Bukumu Chiefdom

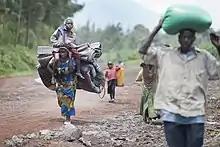
Internally displaced persons (IDPs) arrive in the Munigi "groupement" as Bosco Ntaganda fighters advance from Goma

Bukumu Chiefdom features a distinctive and dynamic landscape carved by its altitude and volcanic activity. Spanning an area of 333 km, it ranges in elevation from 1,500 to 2,700 meters above sea level, featuring an expansive plain that gradually descends toward Lake Kivu in the western periphery. Within this area, 170 km are occupied by the Virunga National Park, while 163 km are allocated for anthropogenic activities, including the construction of shelters for internally displaced persons due to the volcanic eruption of 2022. Despite being nearby water bodies, Bukumu is devoid of rivers or significant watercourses due to the area's active volcanic mountains.